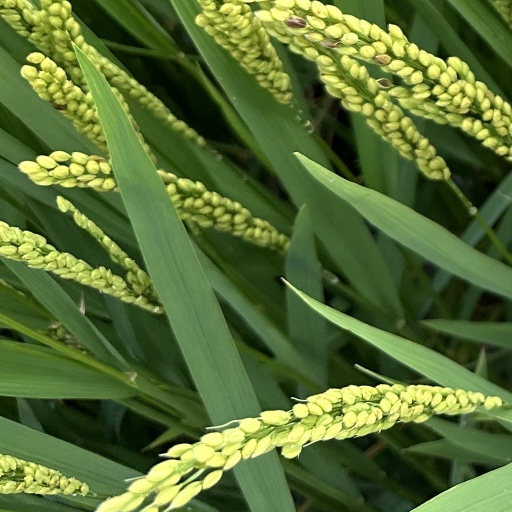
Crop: rice